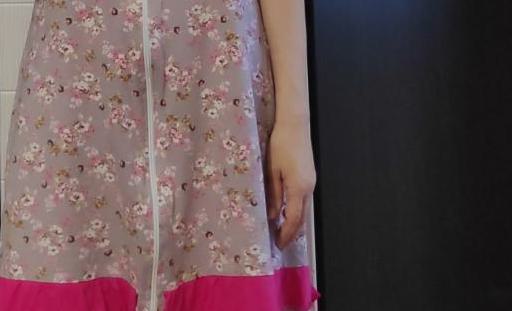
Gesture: no_gesture